Victoria Blyth Hill

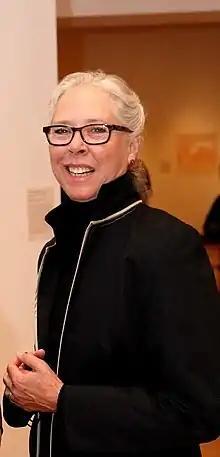
Blyth Hill in 2012

Victoria Blyth Hill (November 17, 1945 – April 20, 2013) was an American art conservator who lived and worked in the Venice area of Los Angeles. She retired from the Los Angeles County Museum of Art as the Director, Conservation Center in June 2005 when she was honored with an appointment as Senior Conservator Emeritus at the Los Angeles County Museum of Art (LACMA). Subsequently she worked with private clients, including artists, individuals, and museums, and operated an art conservation studio near her home. She was a past president of the Western Association for Art Conservation (1979). Blyth-Hill was elected Fellow of the American Institute for Conservation of Historic and Artistic Works (AIC) in 1990.